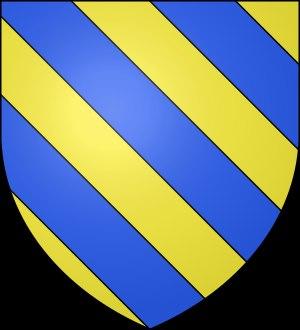
Le château d'Alba est un château situé à Alba-la-Romaine, en France dans le département de l'Ardèche.